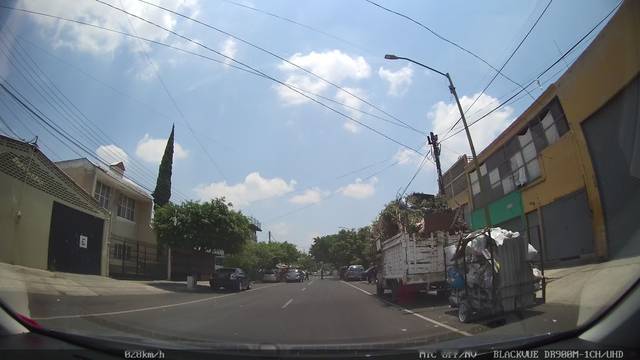
Region: Mexico
Coordinates: 20.68, -103.314